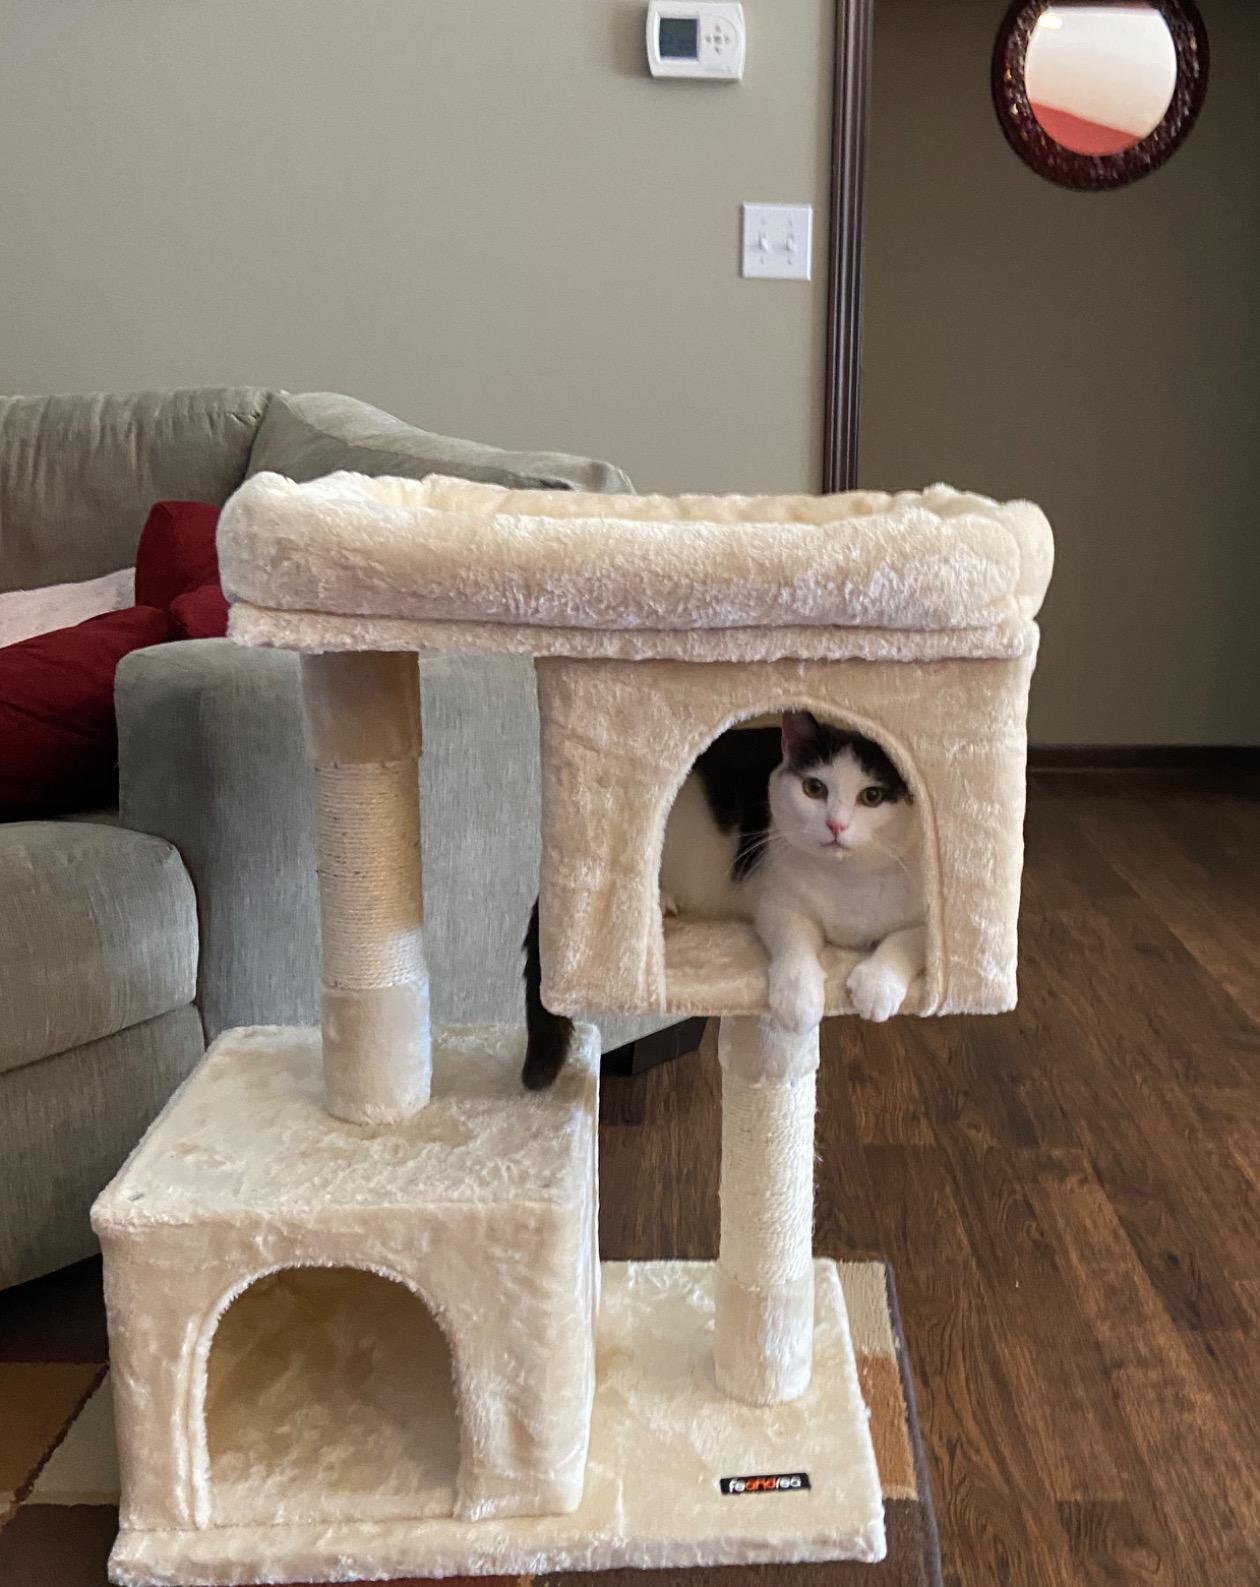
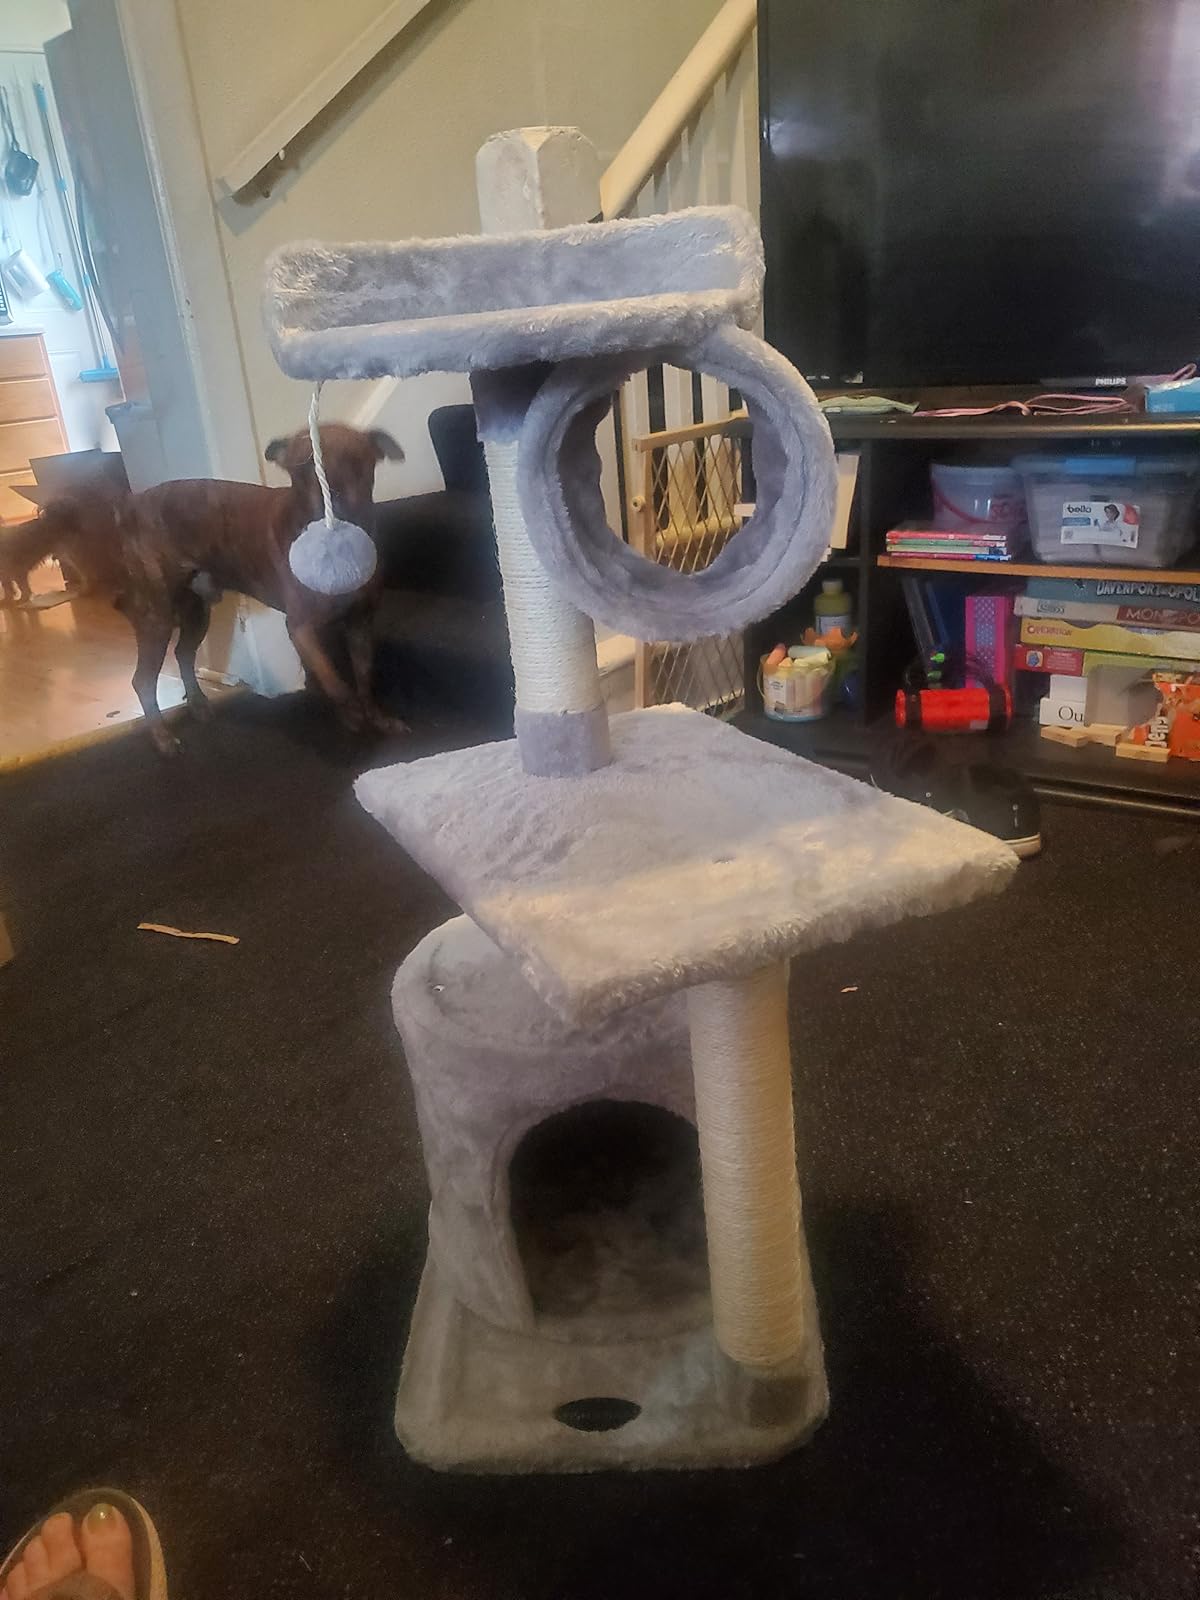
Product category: items_cat tree
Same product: no